Yarumela

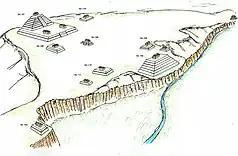

Over the centuries, thanks to its commercial importance and its wealth, the city would become the capital of a chiefdom later known as "Señorío de Yaruma" which was founded around 400 B.C thanks to the union of various tribes from both the Valley of Comayagua and other surrounding areas. It is possible that it was during this period that most of the major structures and urbanization projects were carried out, although this is the time when the most visible structures on the site were built. When conforming as capital its estimated population at the end of the pre-classic period was about 6,400 inhabitants. Thus, the Yarumela society began to become a more cosmopolitan city, receiving new settlers who moved in search of being able to better sell their products and by the beginning of the classical period it would end up becoming the most populated city in what is now Honduras by the time.